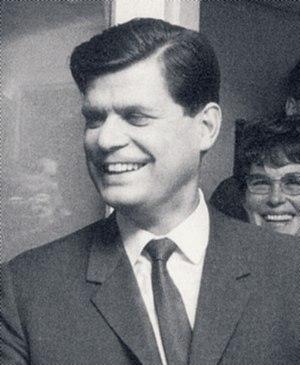
Les Modérés, de son nom complet Parti modéré de rassemblement sont un parti politique libéral conservateur suédois fondé en 1904, membre du Parti populaire européen et de l'Union démocrate internationale.
Les élections législatives suédoises de 1970 se sont déroulées le 20 septembre 1970. Ce sont les premières tenues après la réforme constitutionnelle qui fait du Riksdag un Parlement unicaméral. Le Parti social-démocrate d'Olof Palme reste au pouvoir.